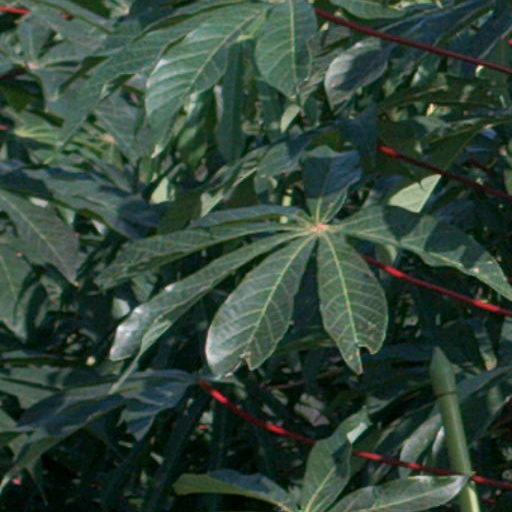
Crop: cassava